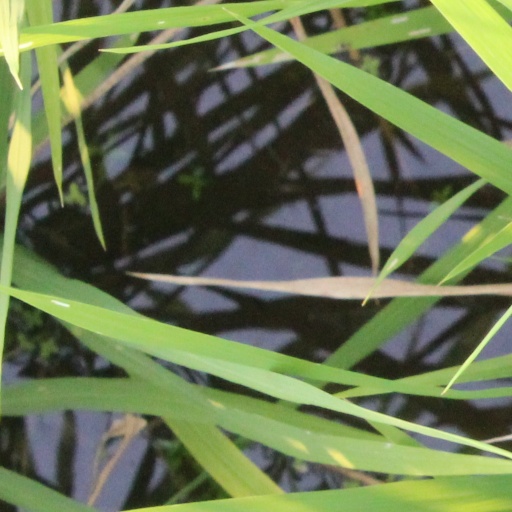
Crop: rice